Schleißheimer Straße (Munich)

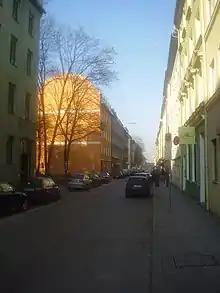
Beginning of Schleißheimer Straße at Stiglmaierplatz

Schleißheimer Straße is the second longest street in Munich after Dachauer Straße (11.2 km) with a length of 8.14 km. It starts in the city centre at Stiglmaierplatz, leads through five districts and ends at Goldschmiedplatz. It takes its name from the northern suburb of Oberschleißheim, where it originally ended.